17 October Revolution

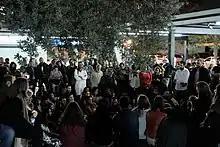
Investigative journalist Mohammad Zbeeb gives a talk about his reporting about public sector corruption. Beirut, 28 November 2019.

Despite the relaxation of the civil disorder upon Lebanese government formation in September 2021, the country continued experiencing economic and civil difficulties. The Lebanese energy market practically collapsed upon fuel shortage and on October 9, the country plunged into a 24-hour national blackout, as power plants ran out of fuel.